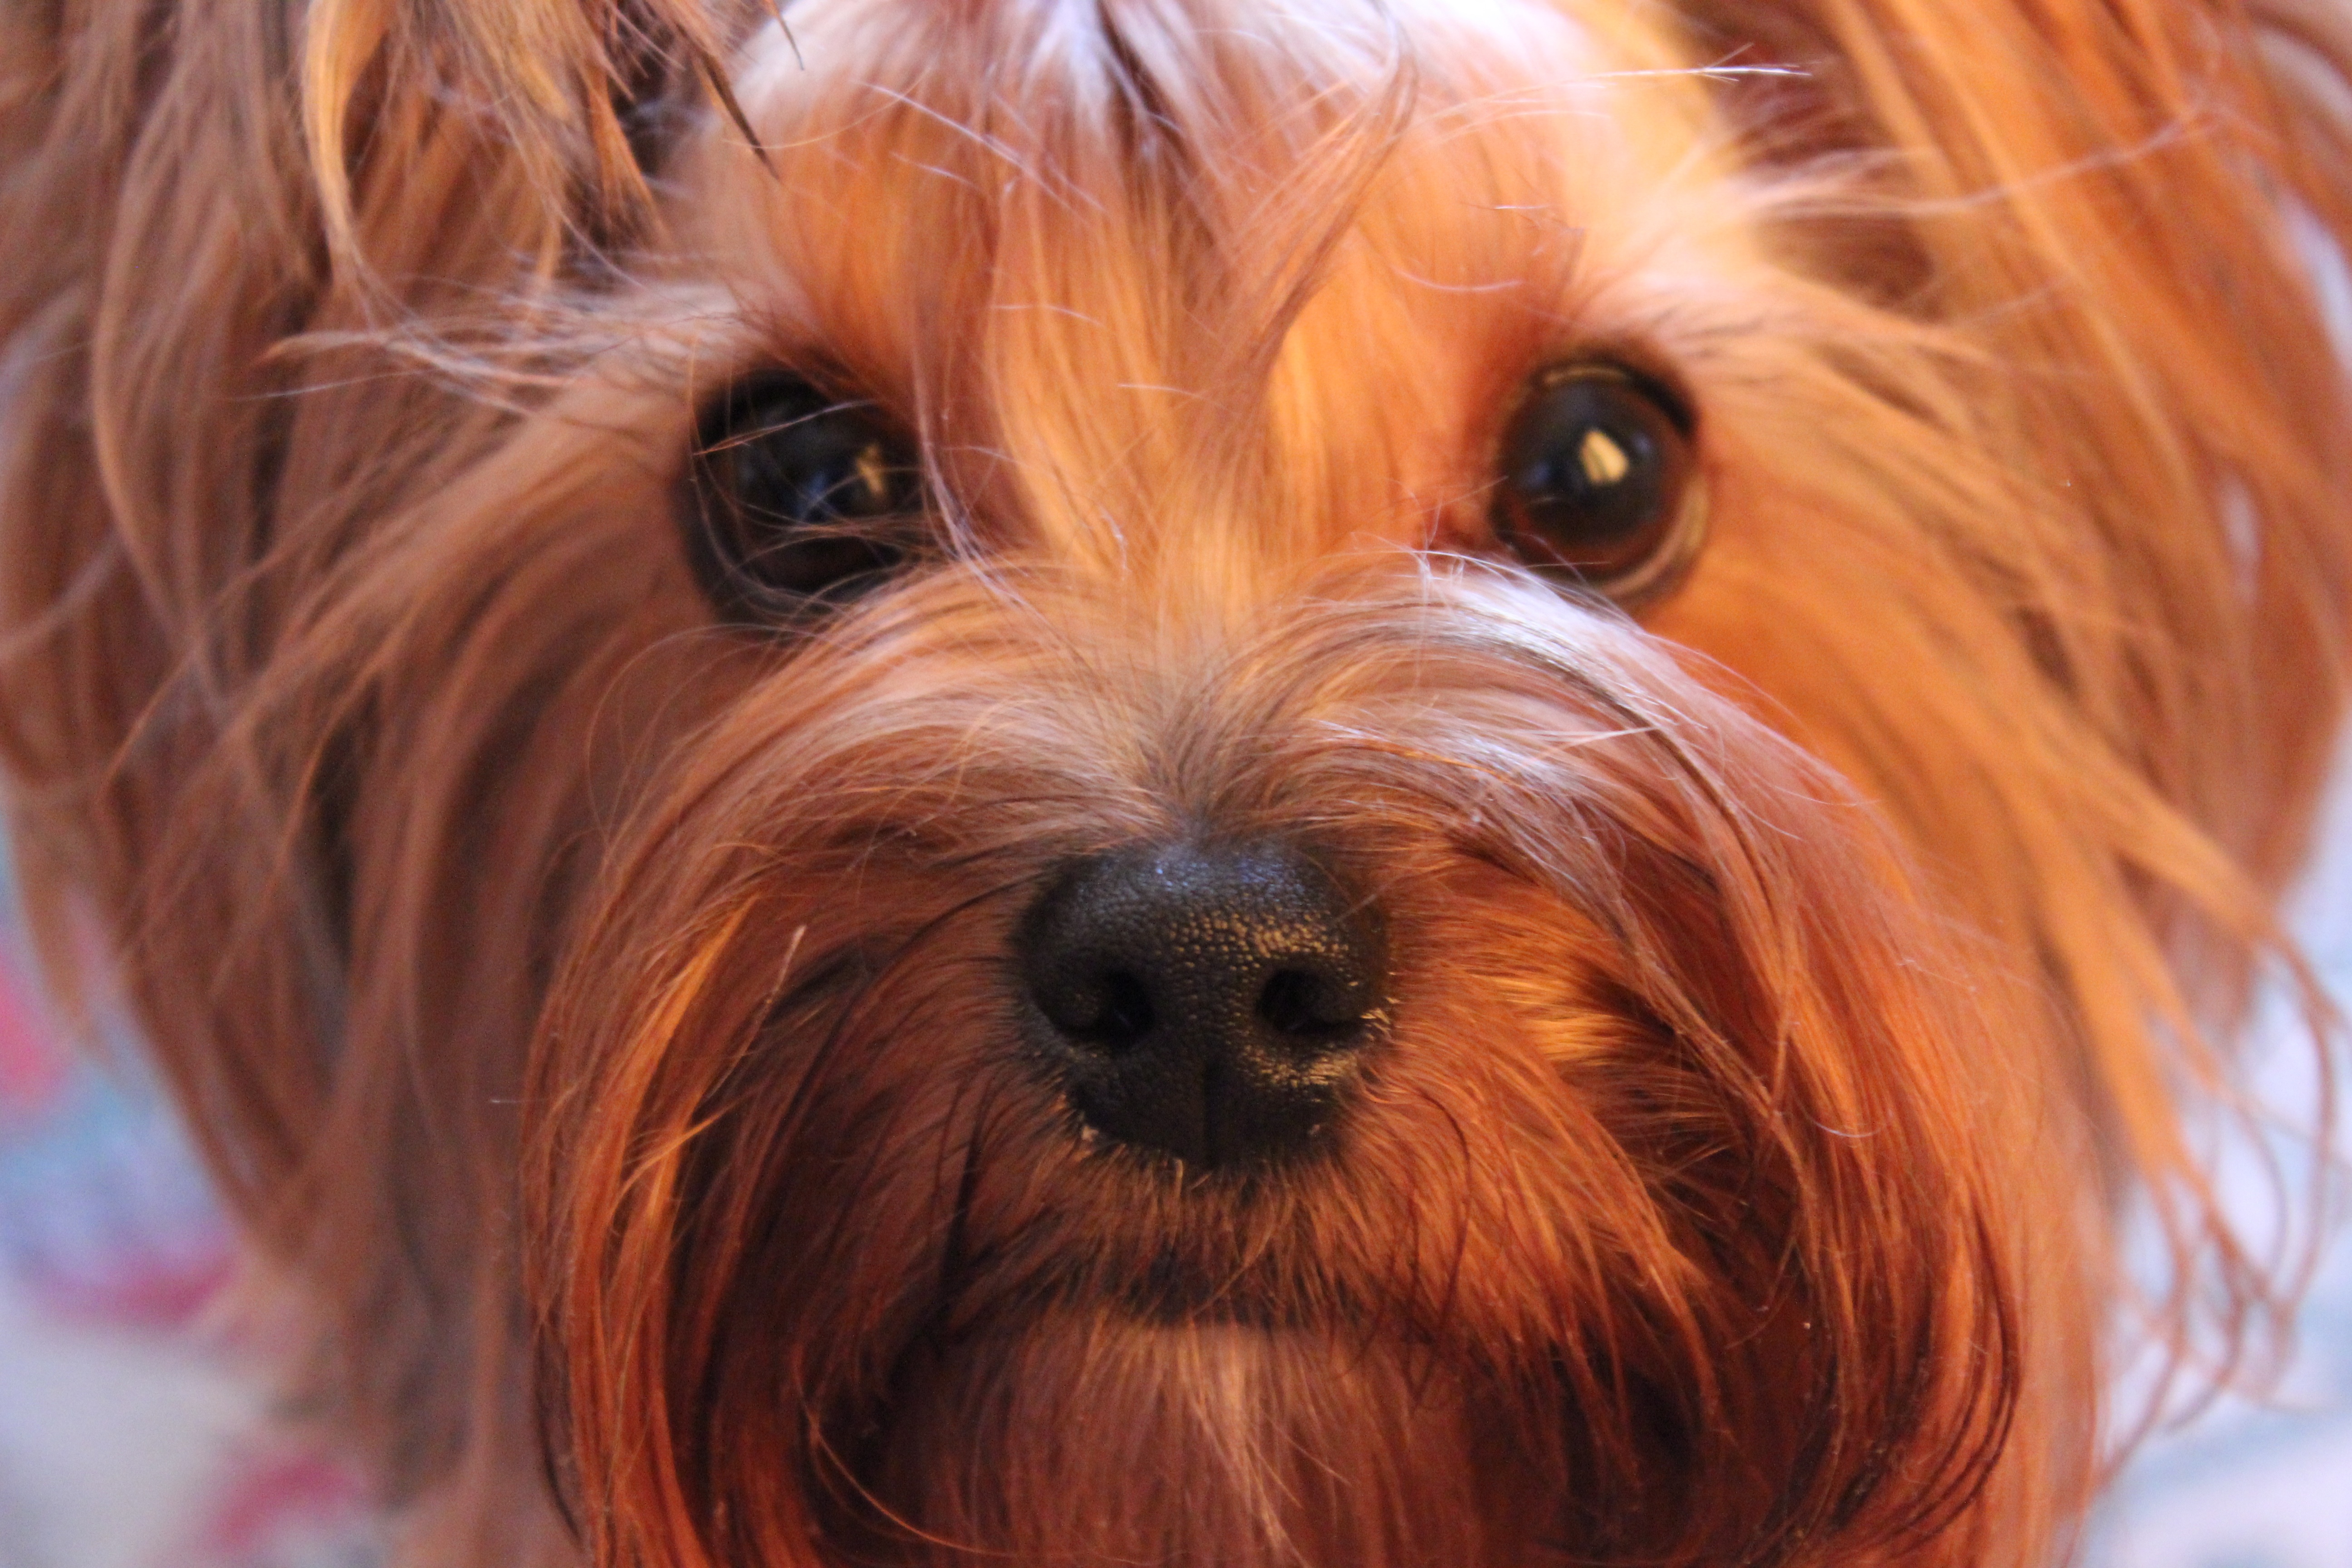
dog, mammal, vertebrate, beautiful, york, dog breed, terrier, yorkshire terrier, australian silky terrier, sabaki, dog like mammal, carnivoran, australian terrier, morkie, biewer terrier, norfolk terrier, small terrier